Geometric dimensioning and tolerancing

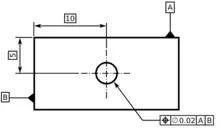
Example of true position geometric control defined by basic dimensions and datum features

Geometric dimensioning and tolerancing (GD&T) is a system for defining and communicating engineering tolerances via a symbolic language on engineering drawings and computer-generated 3D models that describes a physical object's nominal geometry and the permissible variation thereof. GD&T is used to define the nominal (theoretically perfect) geometry of parts and assemblies, the allowable variation in size, form, orientation, and location of individual features, and how features may vary in relation to one another such that a component is considered satisfactory for its intended use. Dimensional specifications define the nominal, as-modeled or as-intended geometry, while tolerance specifications define the allowable physical variation of individual features of a part or assembly.